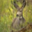
Label: deer